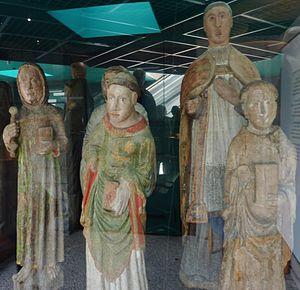
Cinq statues de saint Guénolé
Saint Guénolé est un personnage religieux légendaire qui aurait vécu à la fin du Vᵉ et au début du VIᵉ siècle en Bretagne et serait décédé vers 532. Il est réputé avoir fondé l'abbaye de Landévennec.
L'abbaye Saint-Guénolé de Landévennec est une abbaye située sur la commune de Landévennec, en Cornouaille. Elle est réputée avoir été fondée au Vᵉ siècle par saint Guénolé, ce qui en fait une des plus anciennes et plus importantes de Bretagne. L'historien Arthur Le Moyne de la Borderie l'a qualifiée de « Cœur de la Bretagne ». Abandonnée en 1793 et ruinée dans les années 1810, elle est relevée par une nouvelle communauté monastique bénédictine en 1958, qui y construit de nouveaux bâtiments. Elle est affiliée à la congrégation de Subiaco.